The Rooster Bar

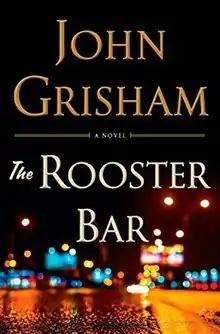
First edition (US)

The Rooster Bar is the 25th legal thriller novel by John Grisham. Grisham was inspired to create the story after reading an article titled "The Law-School Scam" that appeared in "The Atlantic" magazine in 2014.